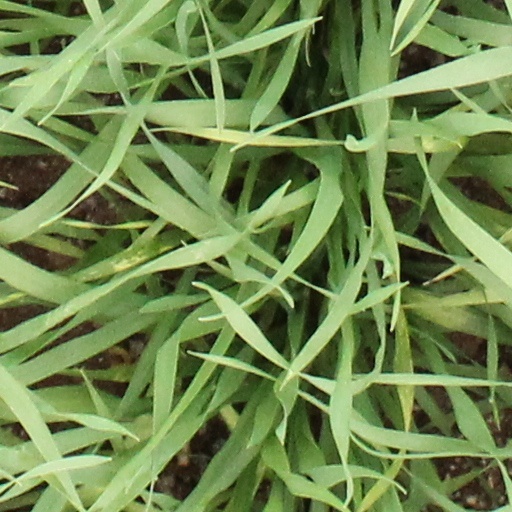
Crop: wheat